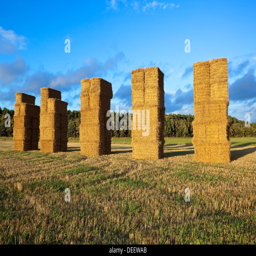
square straw bales stacked in a golden stubble field beside a woodland in late summer under an evening sky